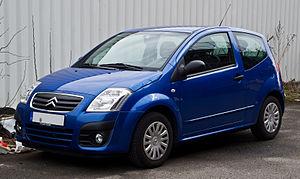
Les plate-formes PF sont des plates-formes développées par le groupe PSA. Elles équipent notamment des citadines, monospaces, berlines ainsi que SUV.